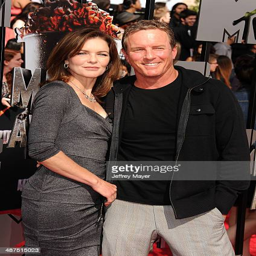
actor and martial artist attend awards at theater